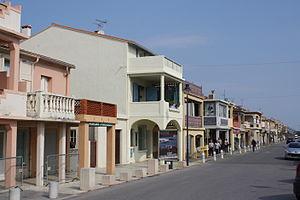
Maisons typiques
Le Barcarès est une commune française située dans le département des Pyrénées-Orientales, en région Occitanie.